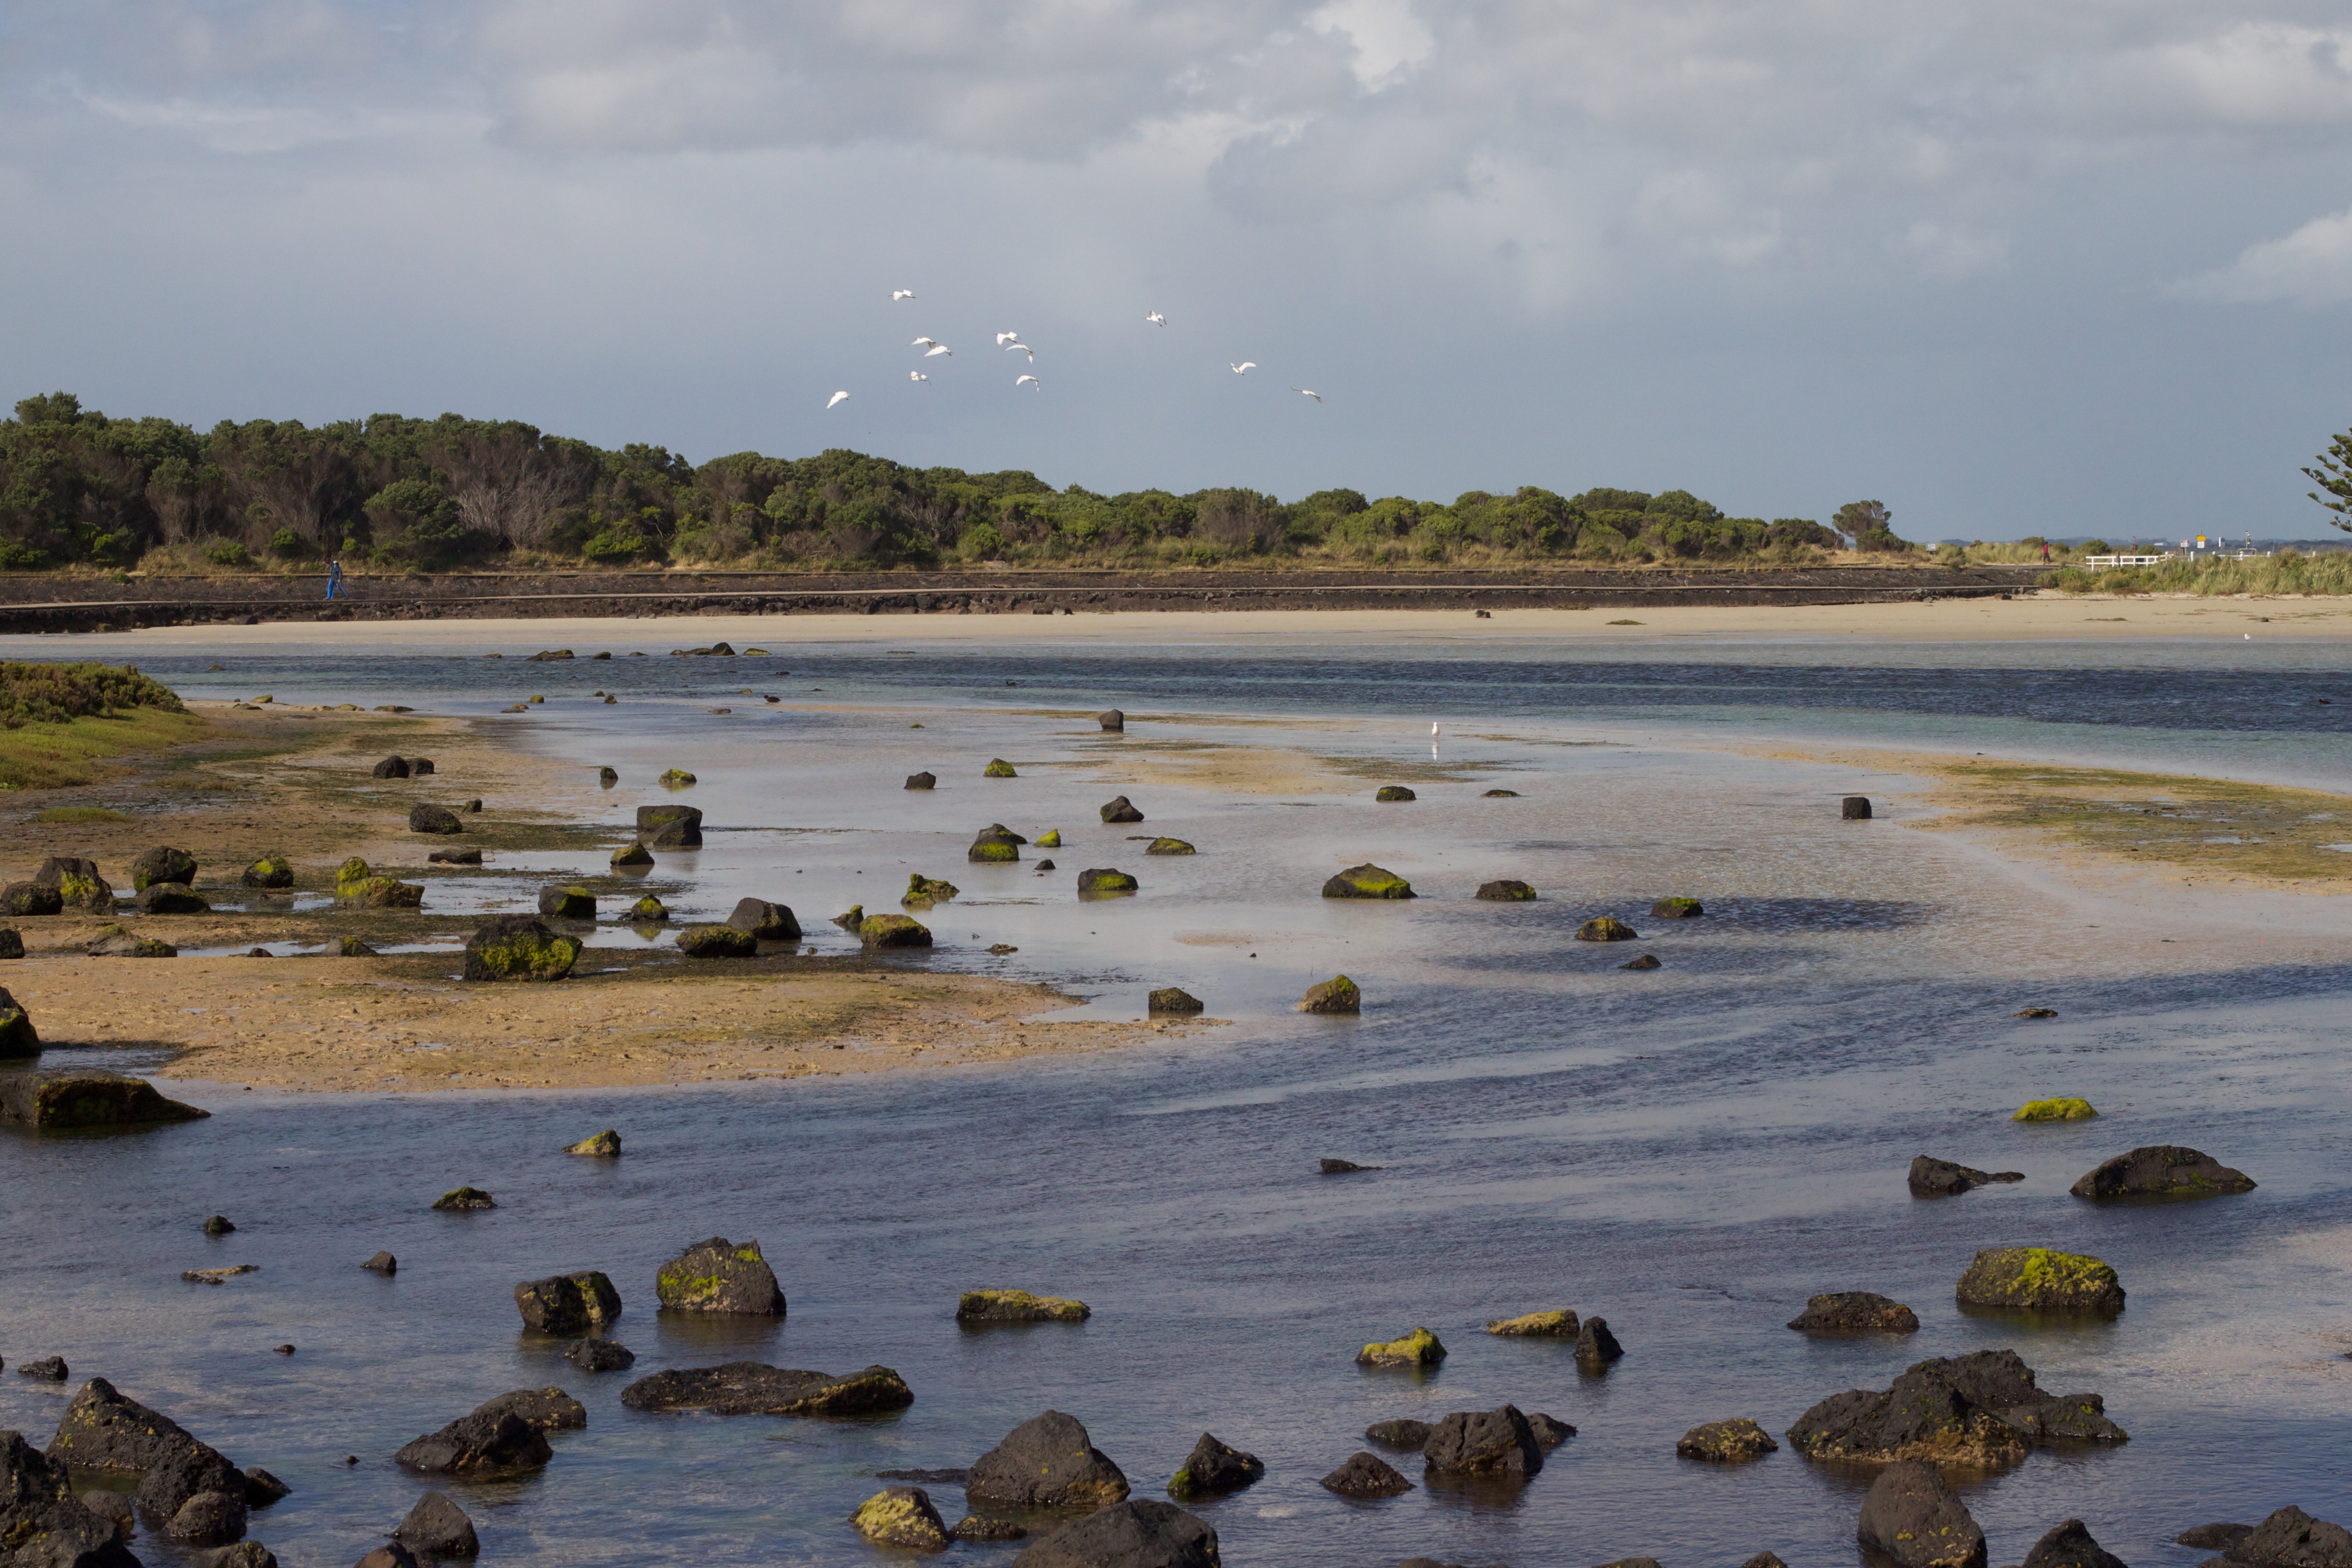
beach, sea, coast, water, sand, ocean, marsh, shore, lagoon, bay, body of water, wetland, habitat, loch, auodyssey, estuary, mudflat, natural environment